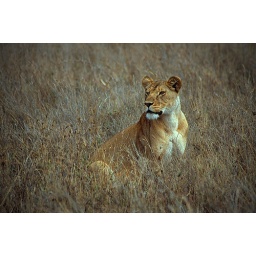
A female lion sits in the grass on the savannah in Serengeti National Park in Tanzania.